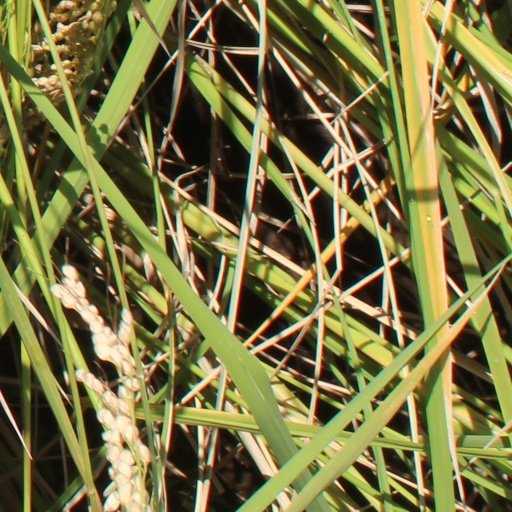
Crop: rice